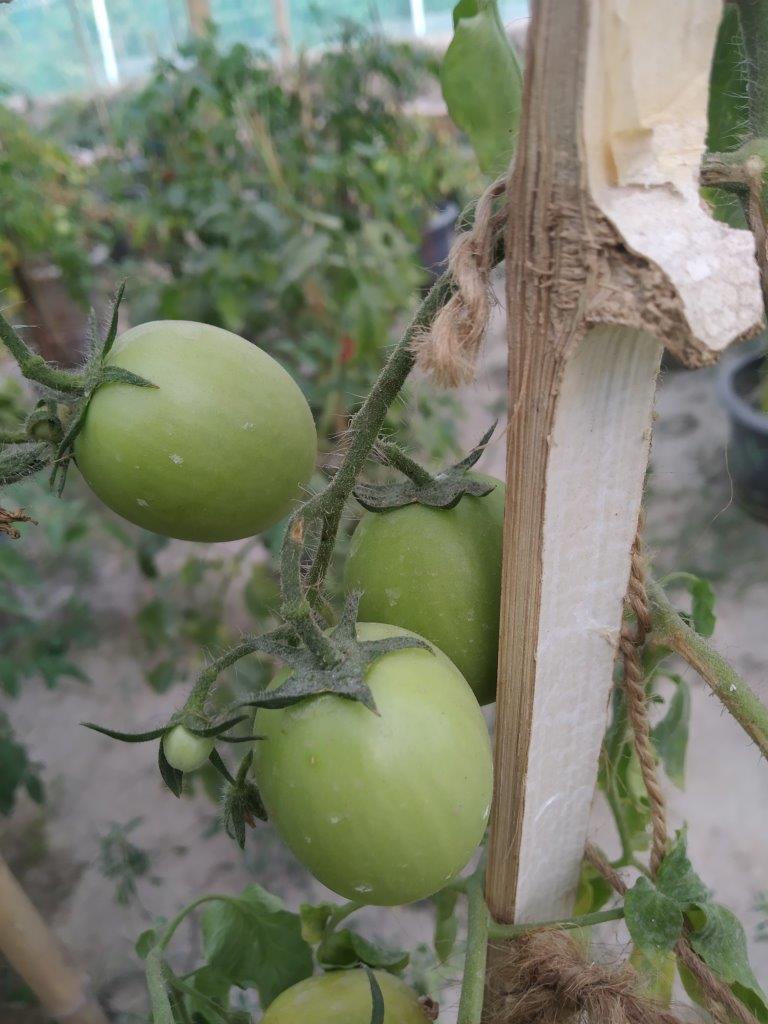
Maturity: Immature